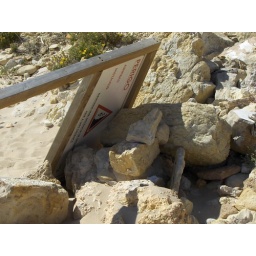
This sign on a beach in southern Portugal is warning of falling rocks !